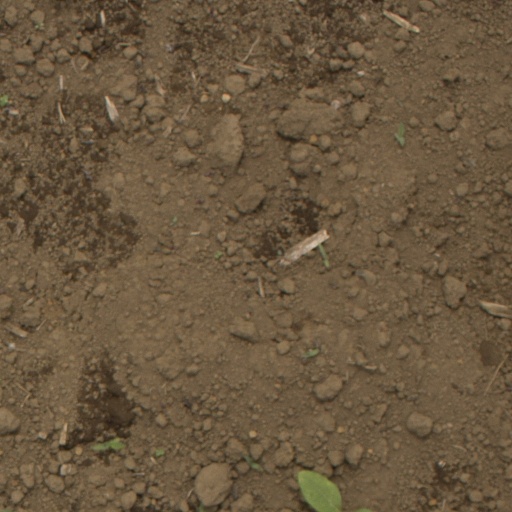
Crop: Jerusalem artichoke